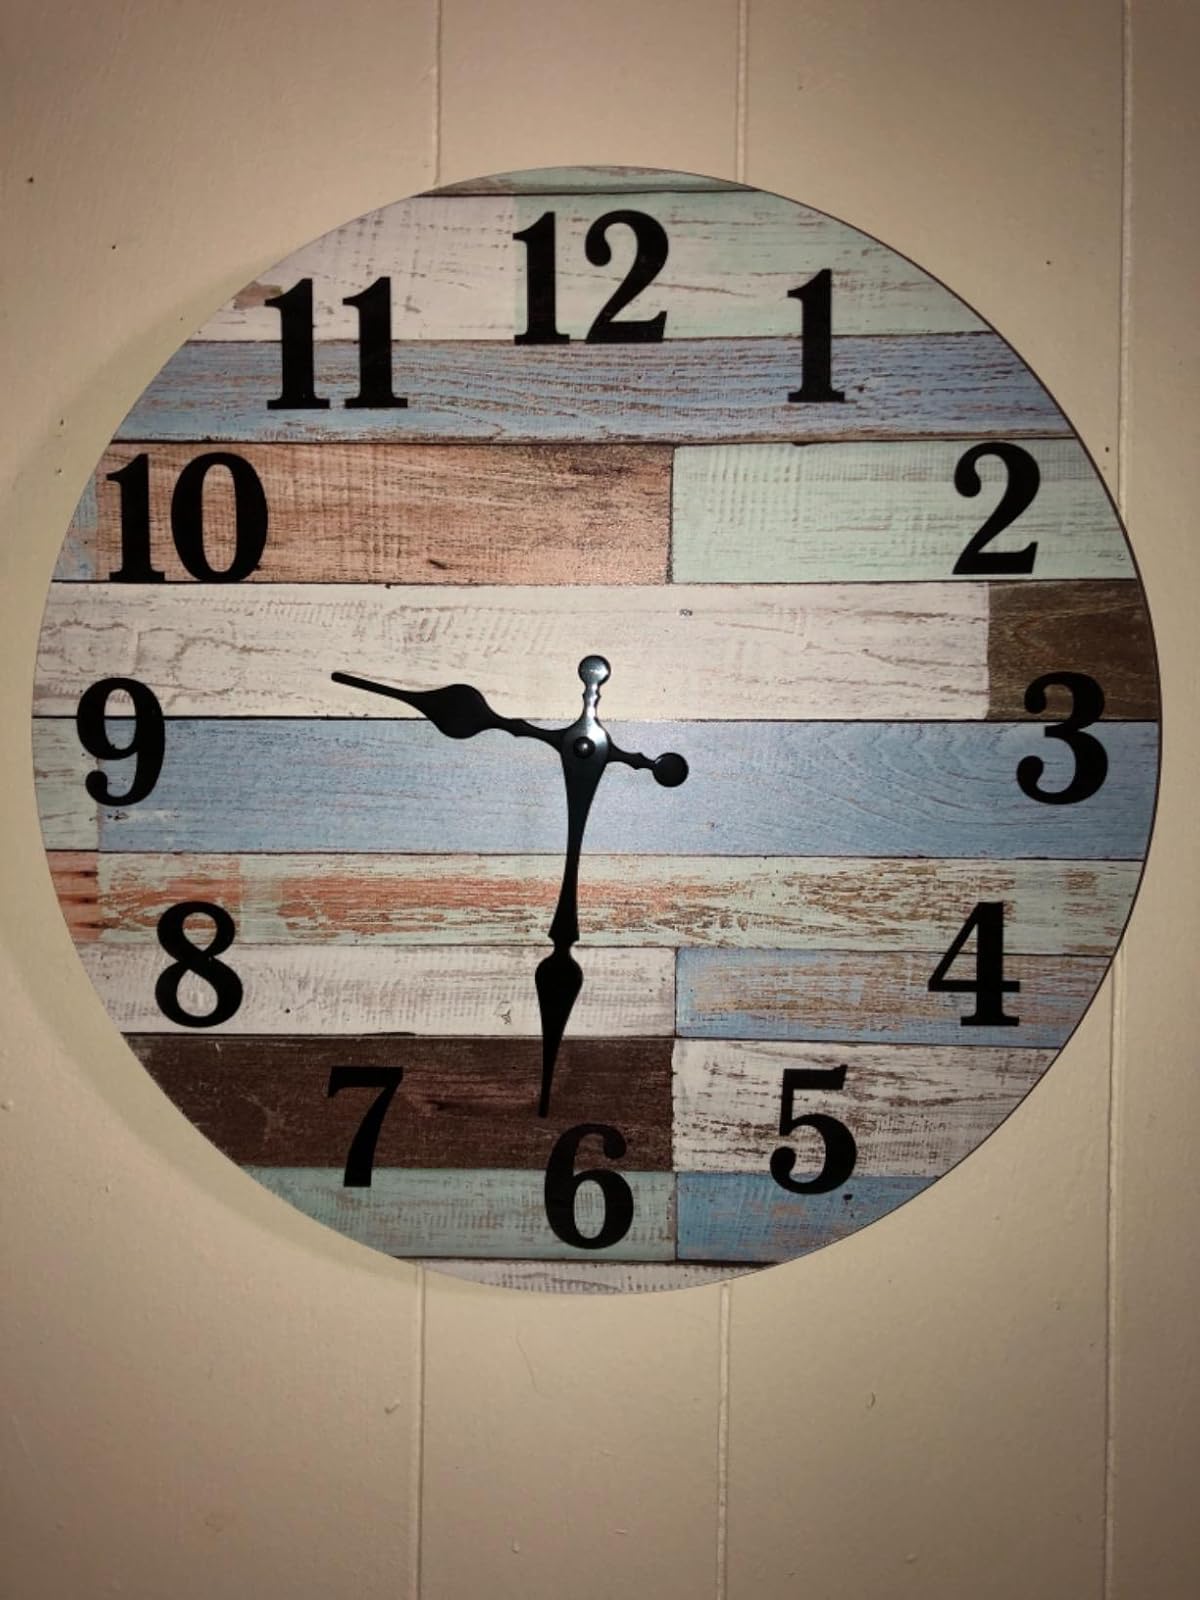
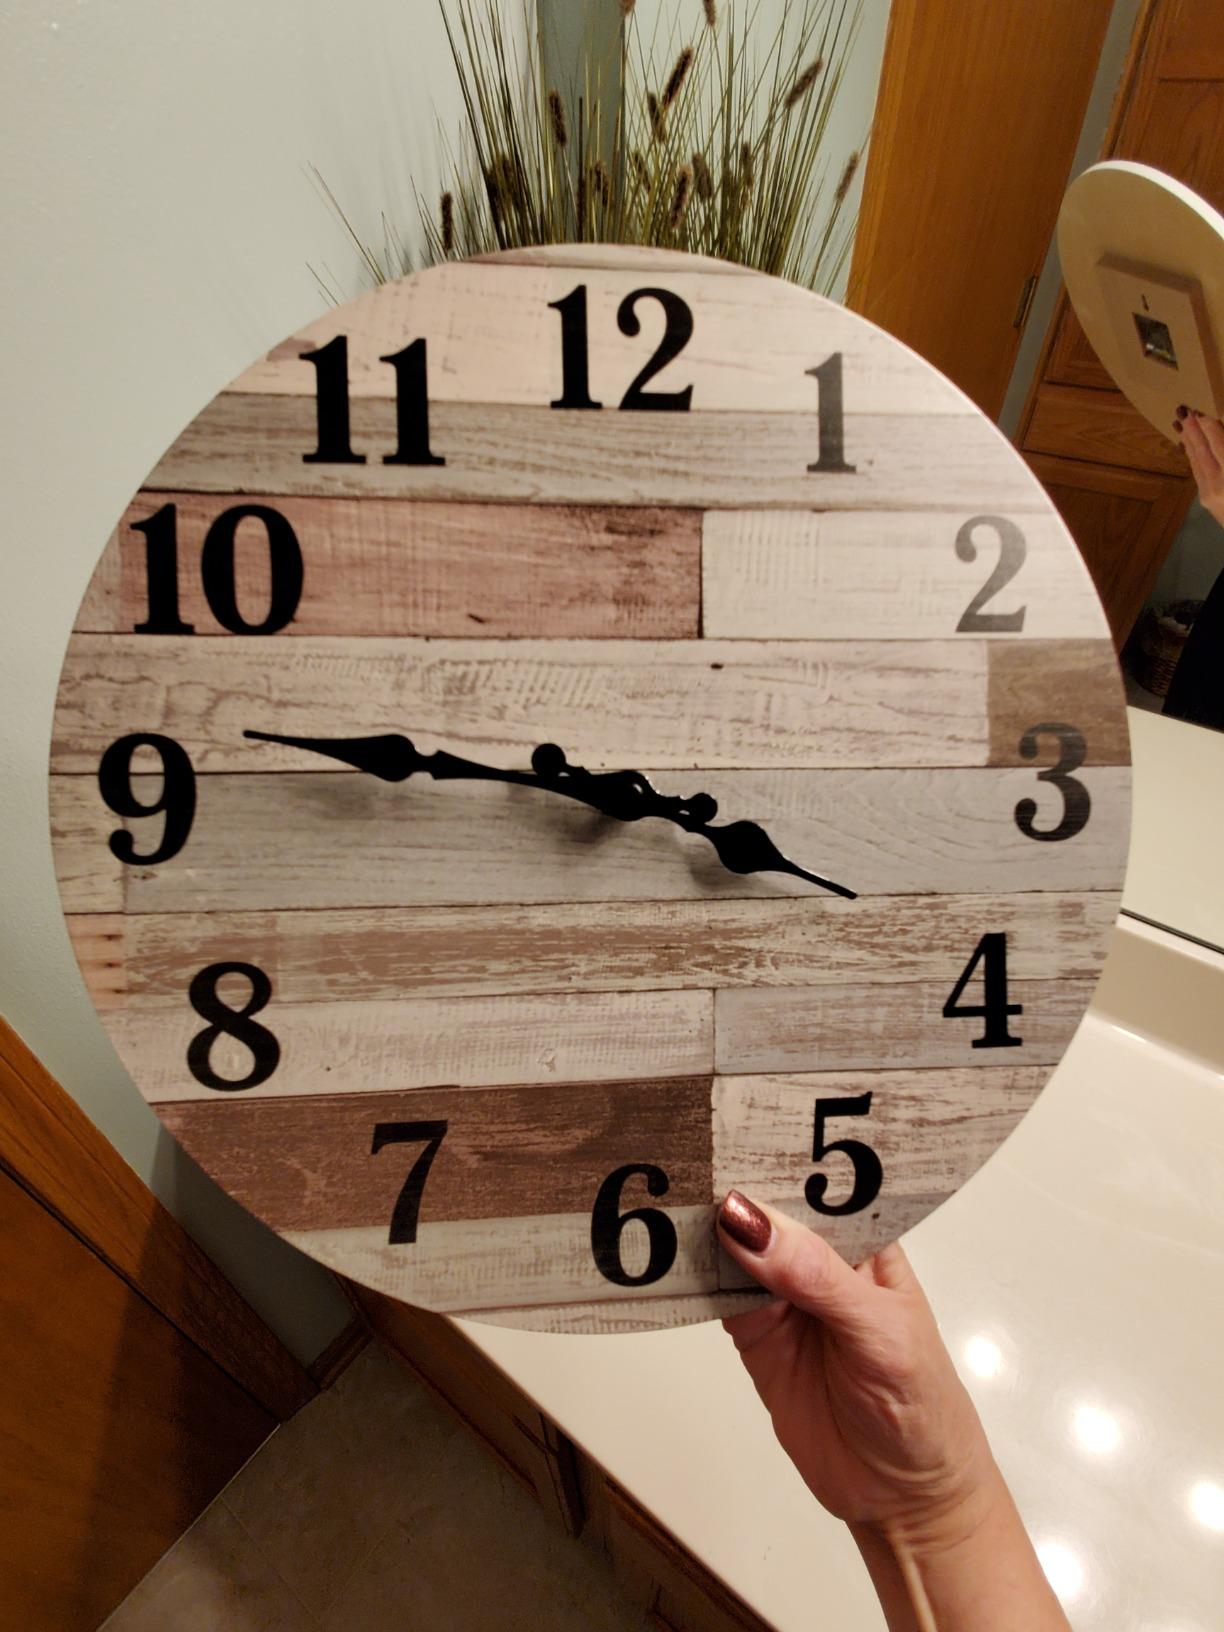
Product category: clock
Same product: yes